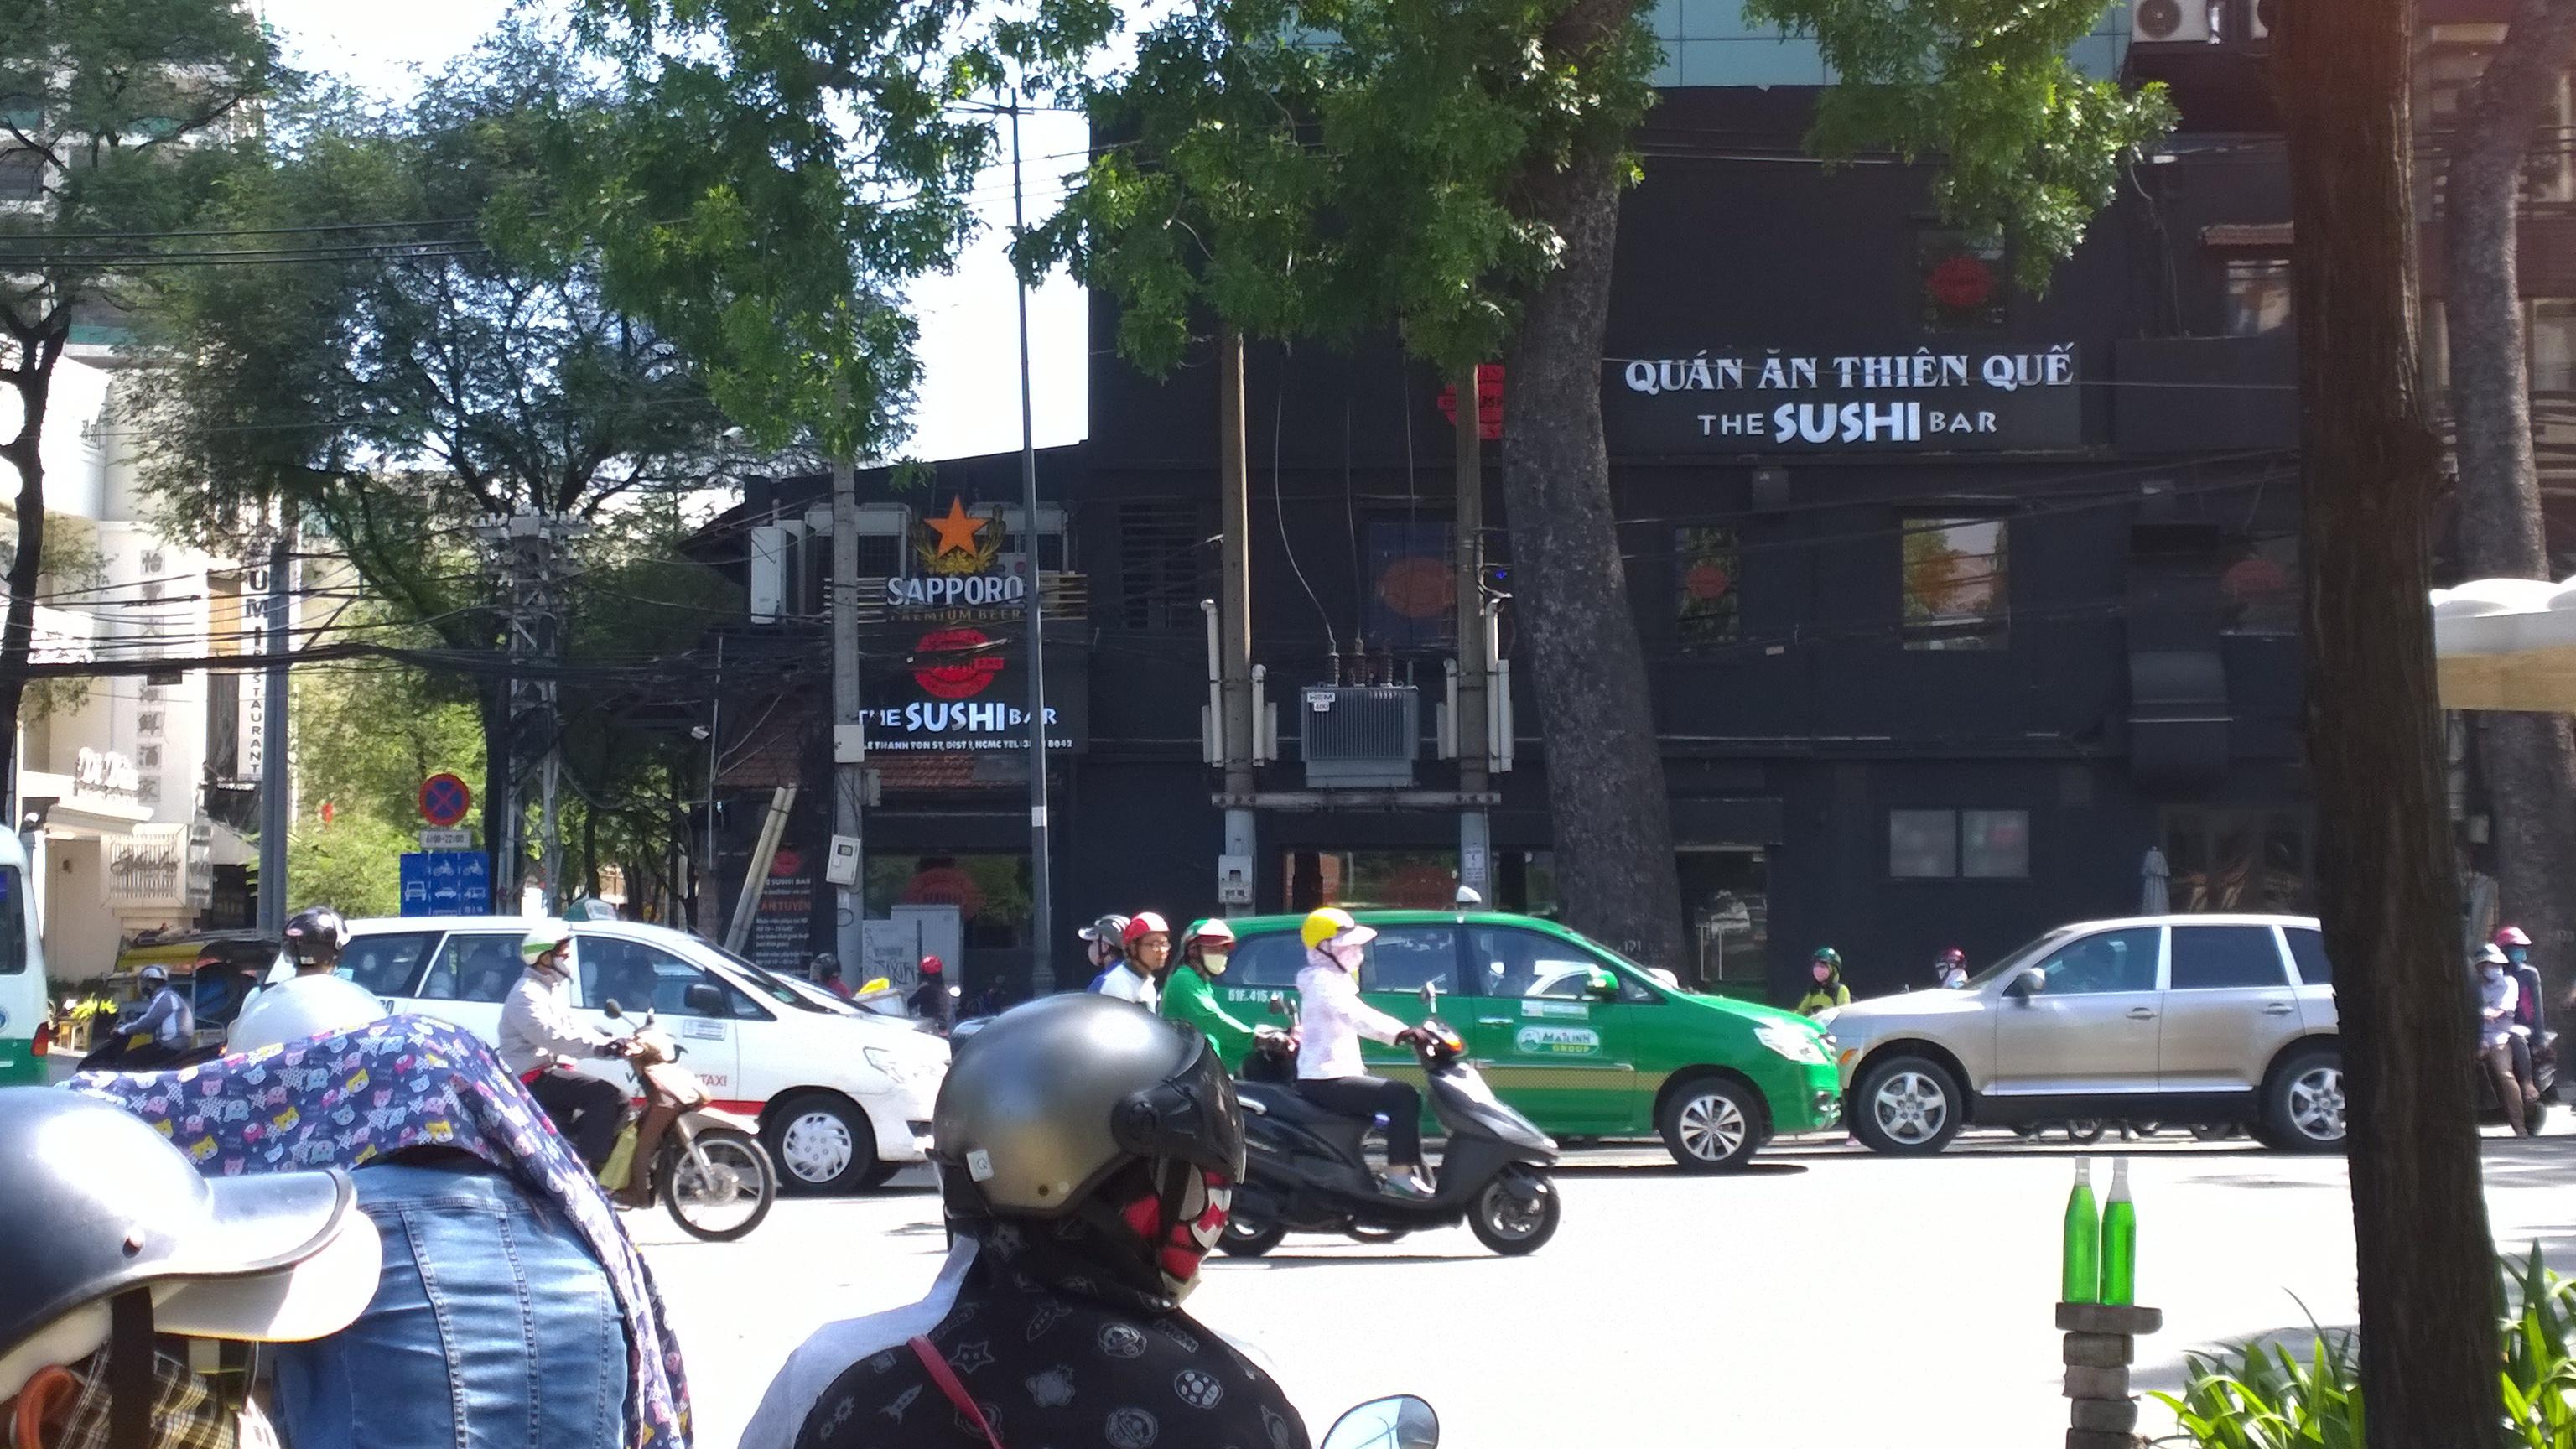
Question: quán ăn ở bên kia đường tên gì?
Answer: quán ăn thiên quế